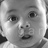
Emotion: surprise